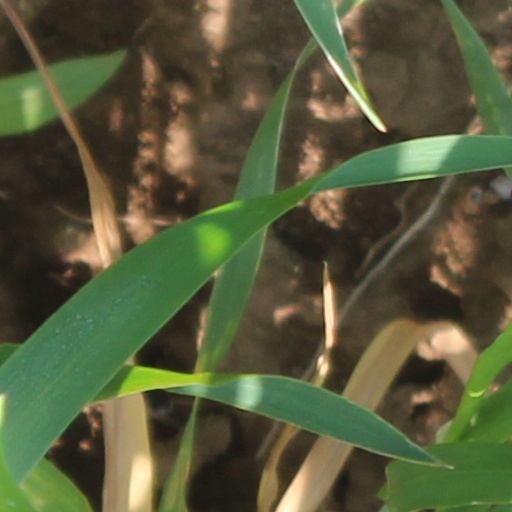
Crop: wheat